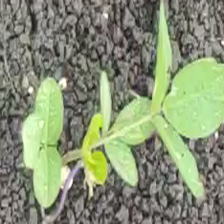
Weed species: Asian_Pigeonwings_(Clitoria Ternatea)